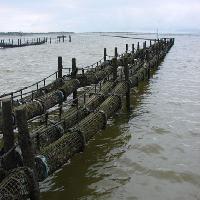
Weather: cloudy or overcast